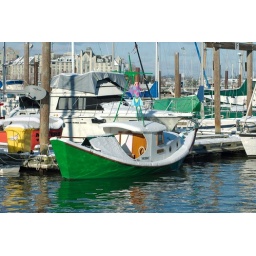
A snow green boat in Victoria (BC, Canada).